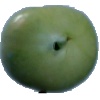
Label: Tomato not Ripened 1